Dominance signal

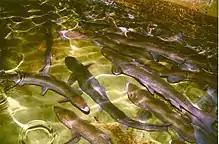
Adult Atlantic Salmon returning to their river to spawn.

Dominance signals used by Atlantic Salmon allow for territory to be defended. When an Atlantic salmon is challenged by another salmon for territory and resources, a physical change in colour display occurs. When a subordinate male enters the territory of a dominant male, it will become darker after assessment of the dominant male, while the dominant male remains his original colour. This change in colour has been recorded in the sclera of the eye and the overall body coloration. The darkening is a sign of submission and is beneficial for both males as it minimizes the risk of potential injury during prolonged fights.